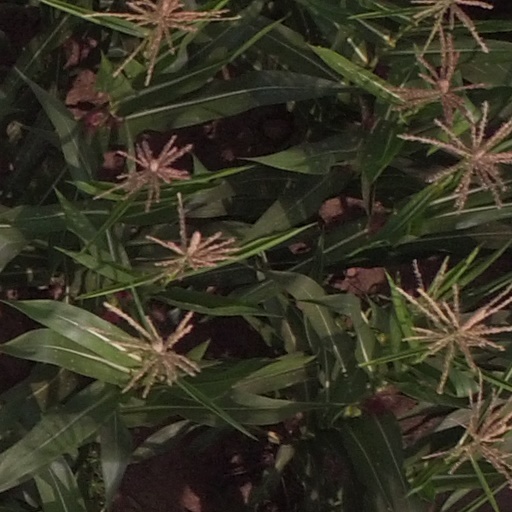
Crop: maize; corn